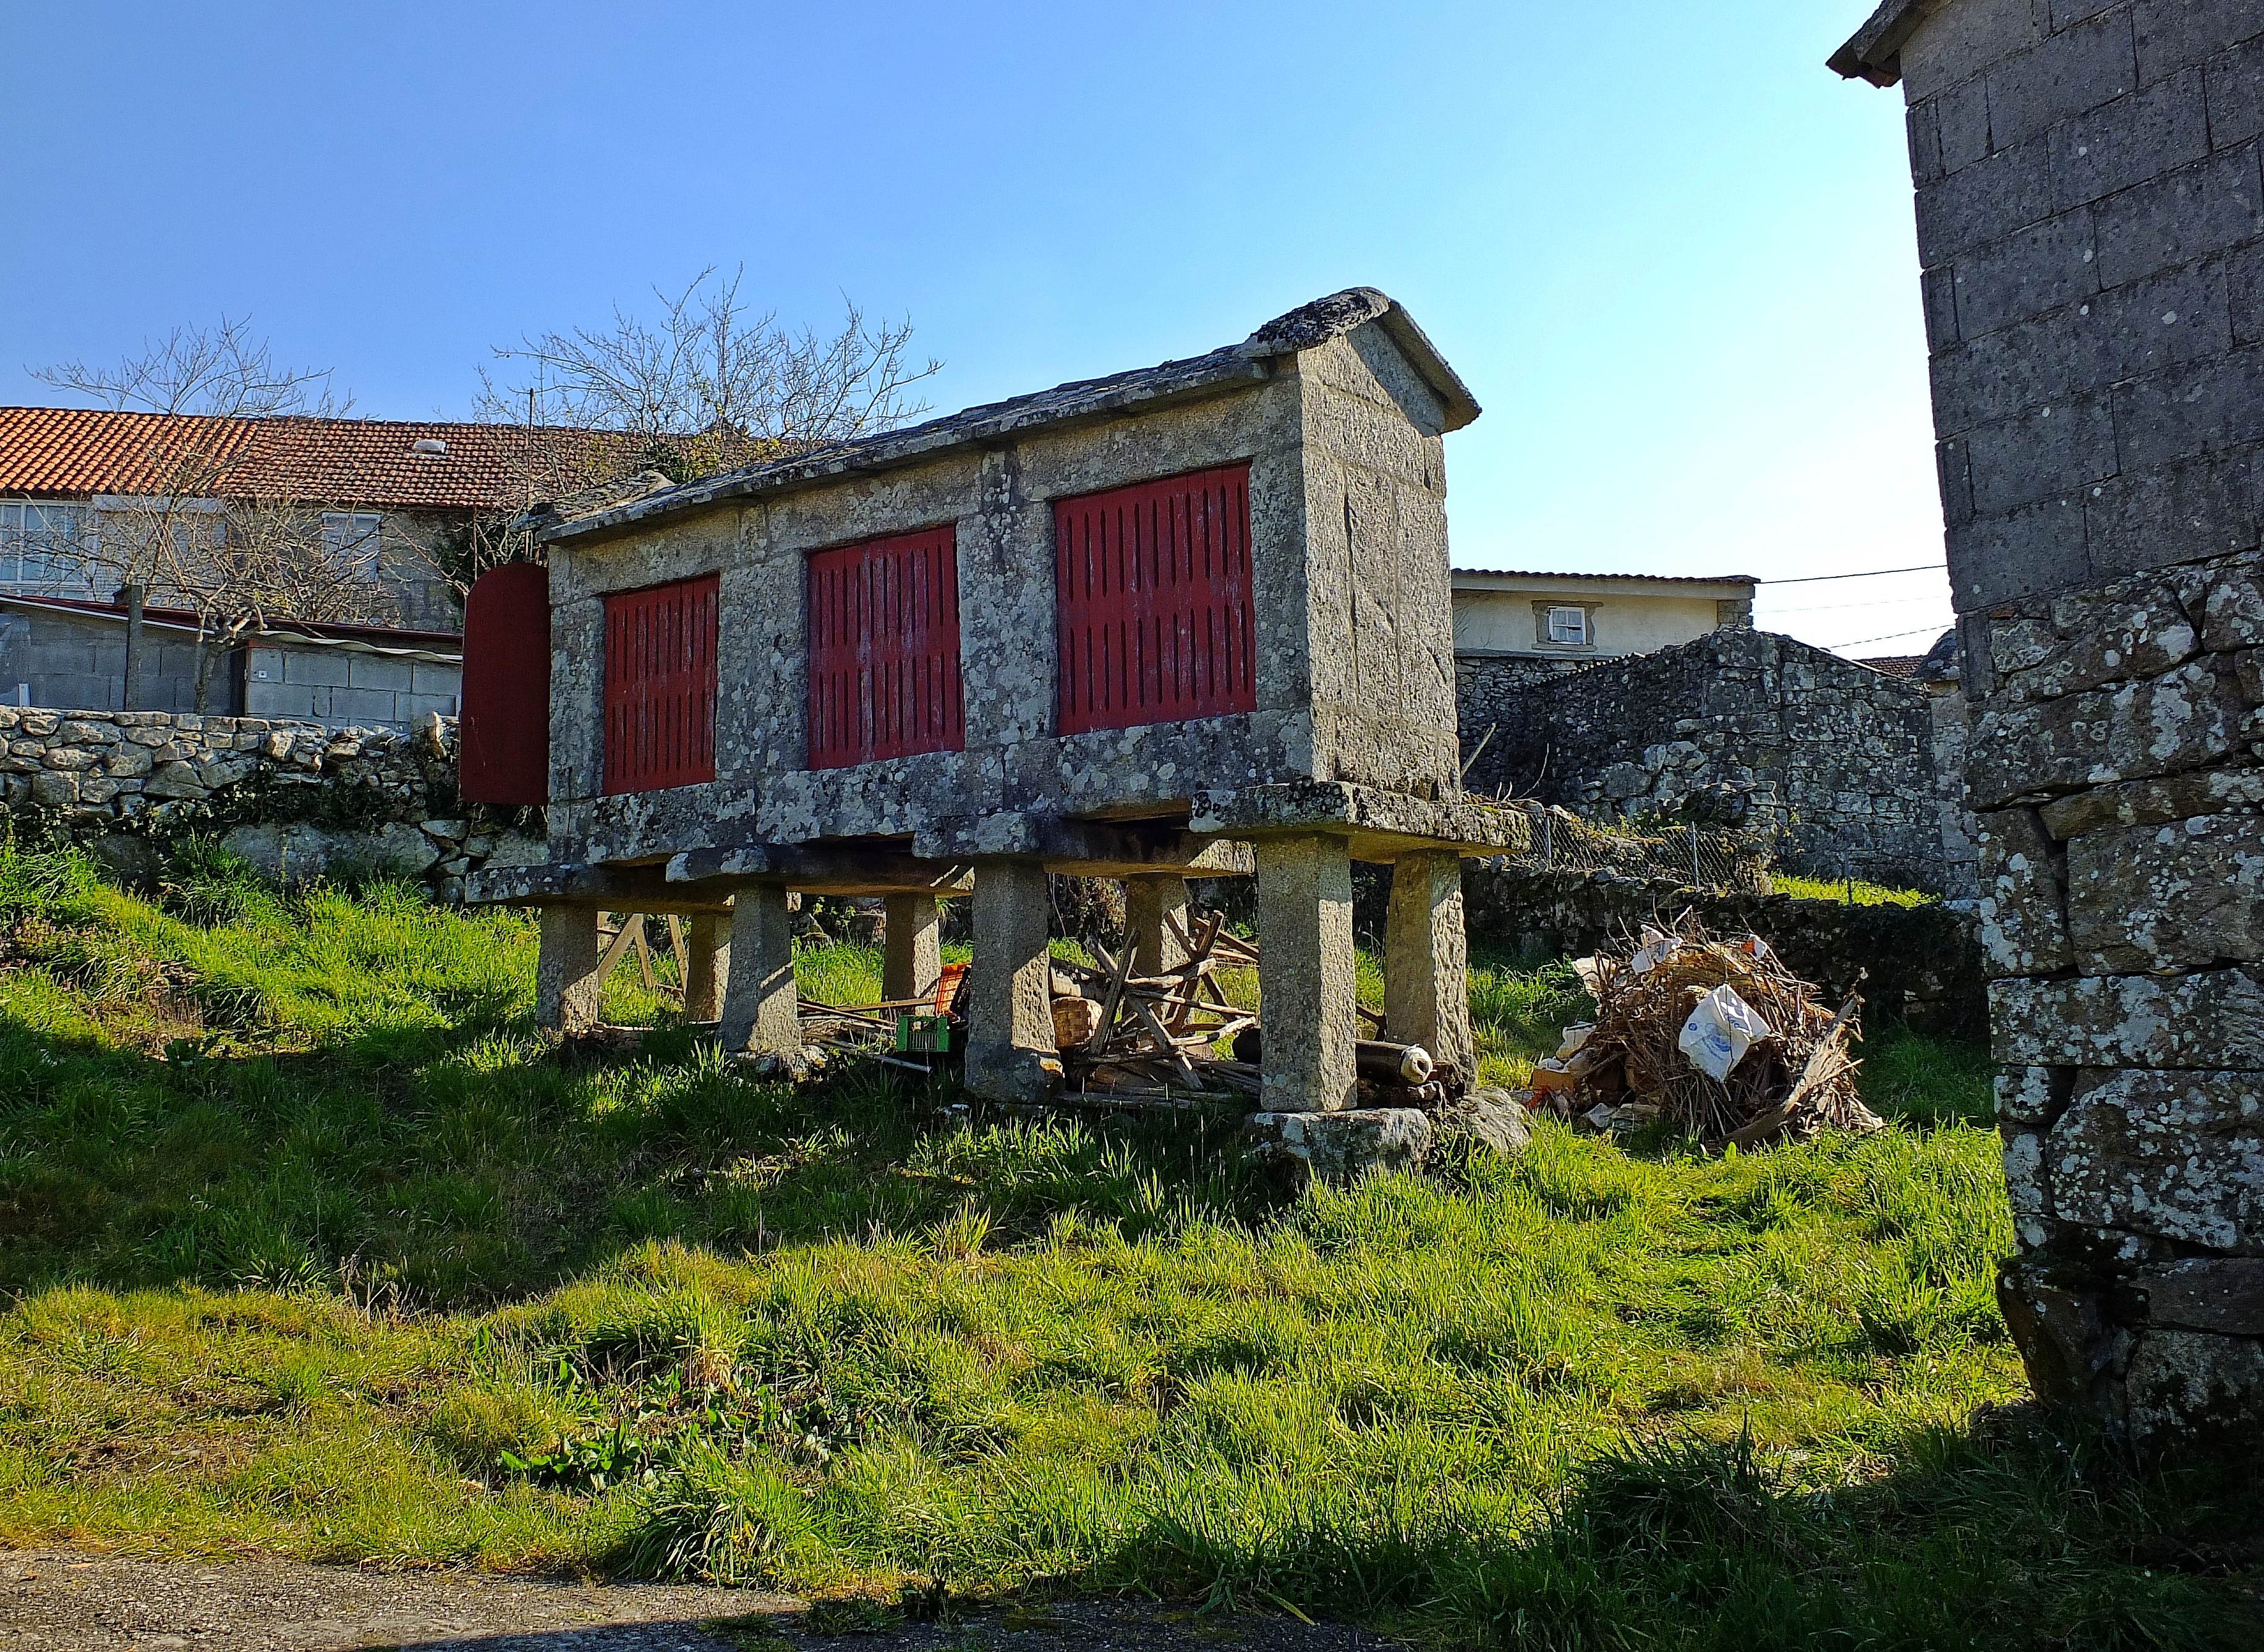
house, building, home, village, cottage, property, tourism, spain, galicia, estate, espana, ggl1, gaby1, fujifilmxs1, canastros, horreos, rural area, pontevedragaliciaespa a